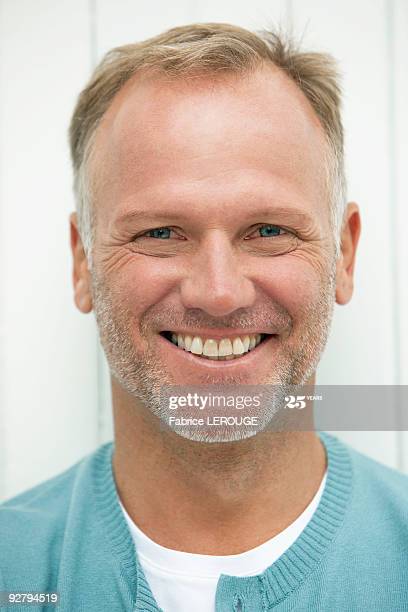
Gender: men